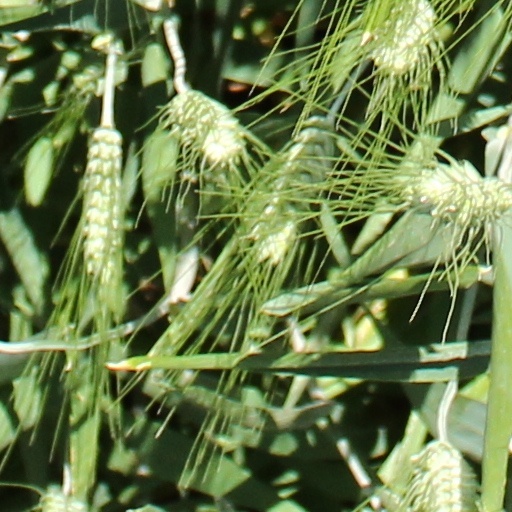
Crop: wheat